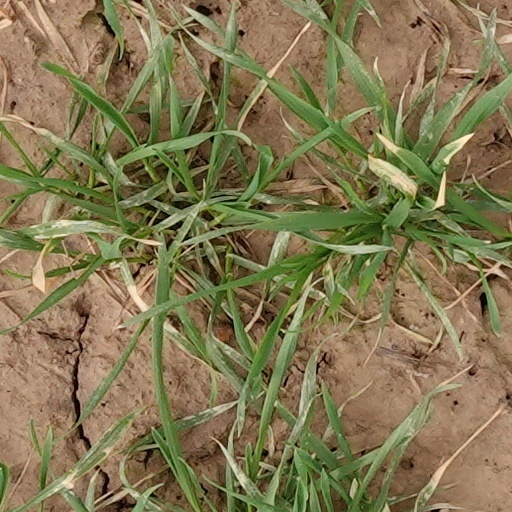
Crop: wheat